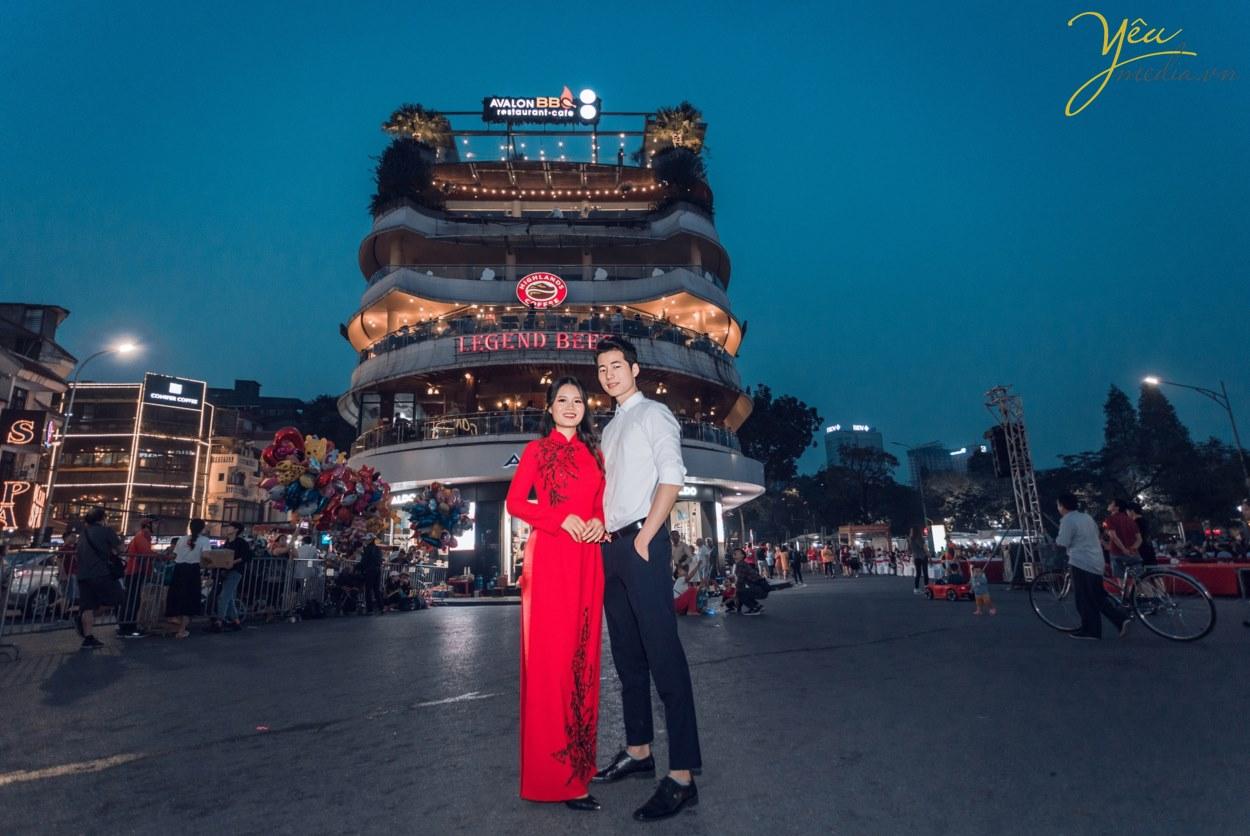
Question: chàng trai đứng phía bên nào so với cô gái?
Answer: bên trái cô gái